Christy Burke

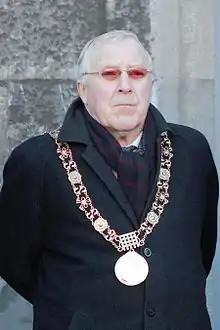
Burke in 2015

Christopher Burke is an independent Dublin City Councillor and former Lord Mayor of Dublin.